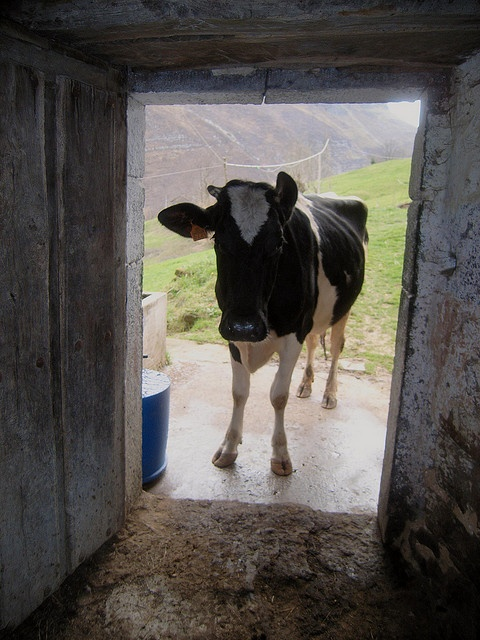
A cow is looking into a door of a barn.
A cow is standing in a door way
A black and white cow stands outside a small passageway.
A black and white cow standing in a  doorway
a cow standing in a door way with a field in the background